Bernard Frénicle de Bessy

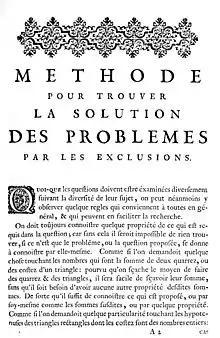
Frenicle's "Methode", 1754 edition.

In 1661 he proposed to John Wallis a problem of what amounted to the following system of equations in integers,